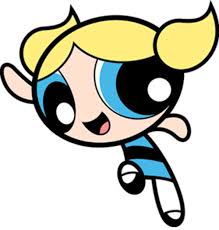
Portrait style: Cartoon Portrait